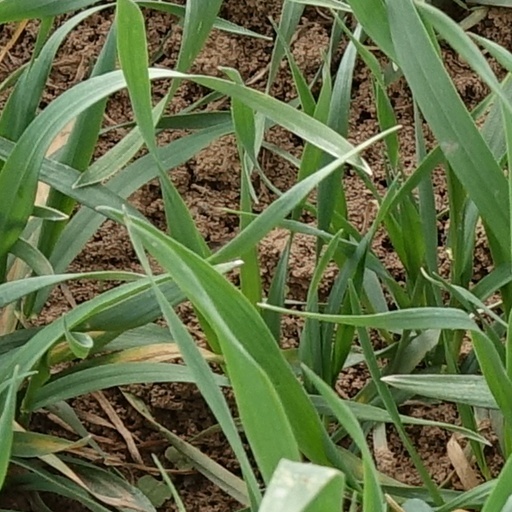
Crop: wheat